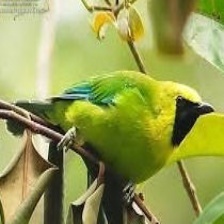
Species: BORNEAN LEAFBIRD
Scientific name: CHLOROPSIS KINABALUENSIS